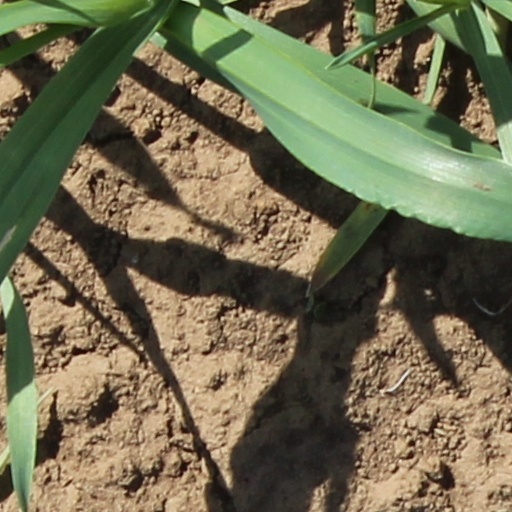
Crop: wheat